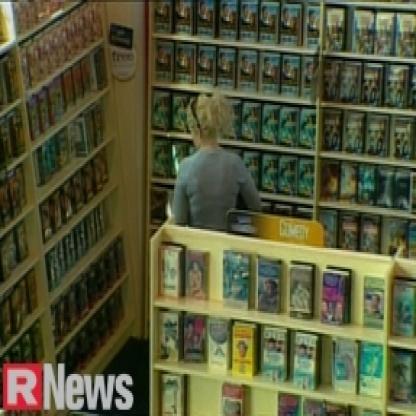
Scene: Indoor